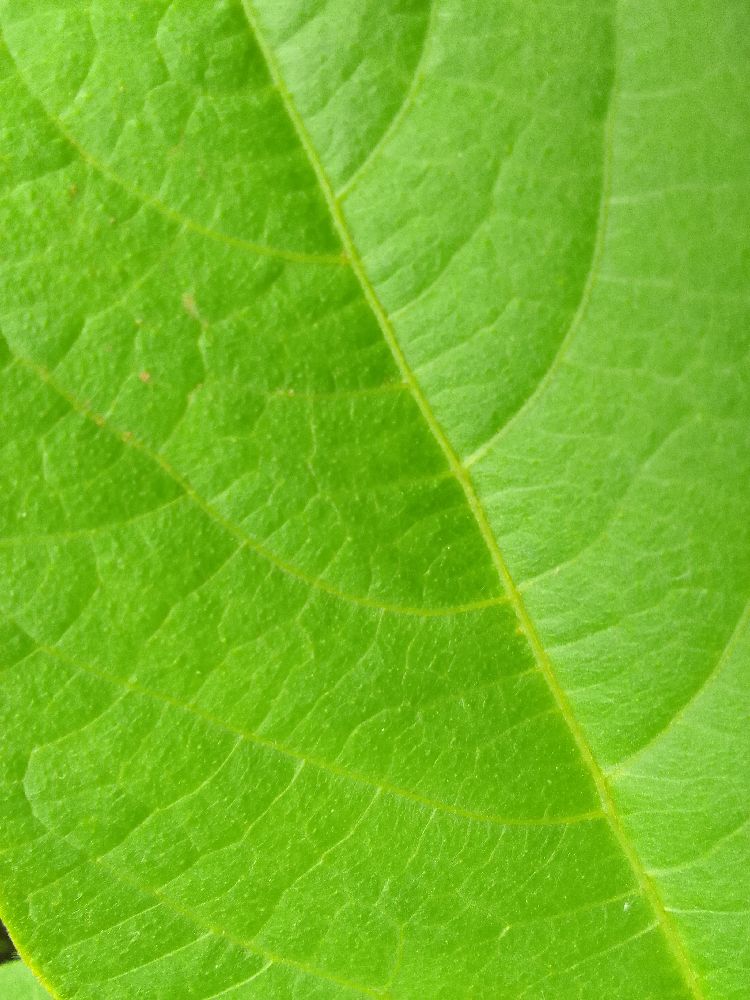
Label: healthy